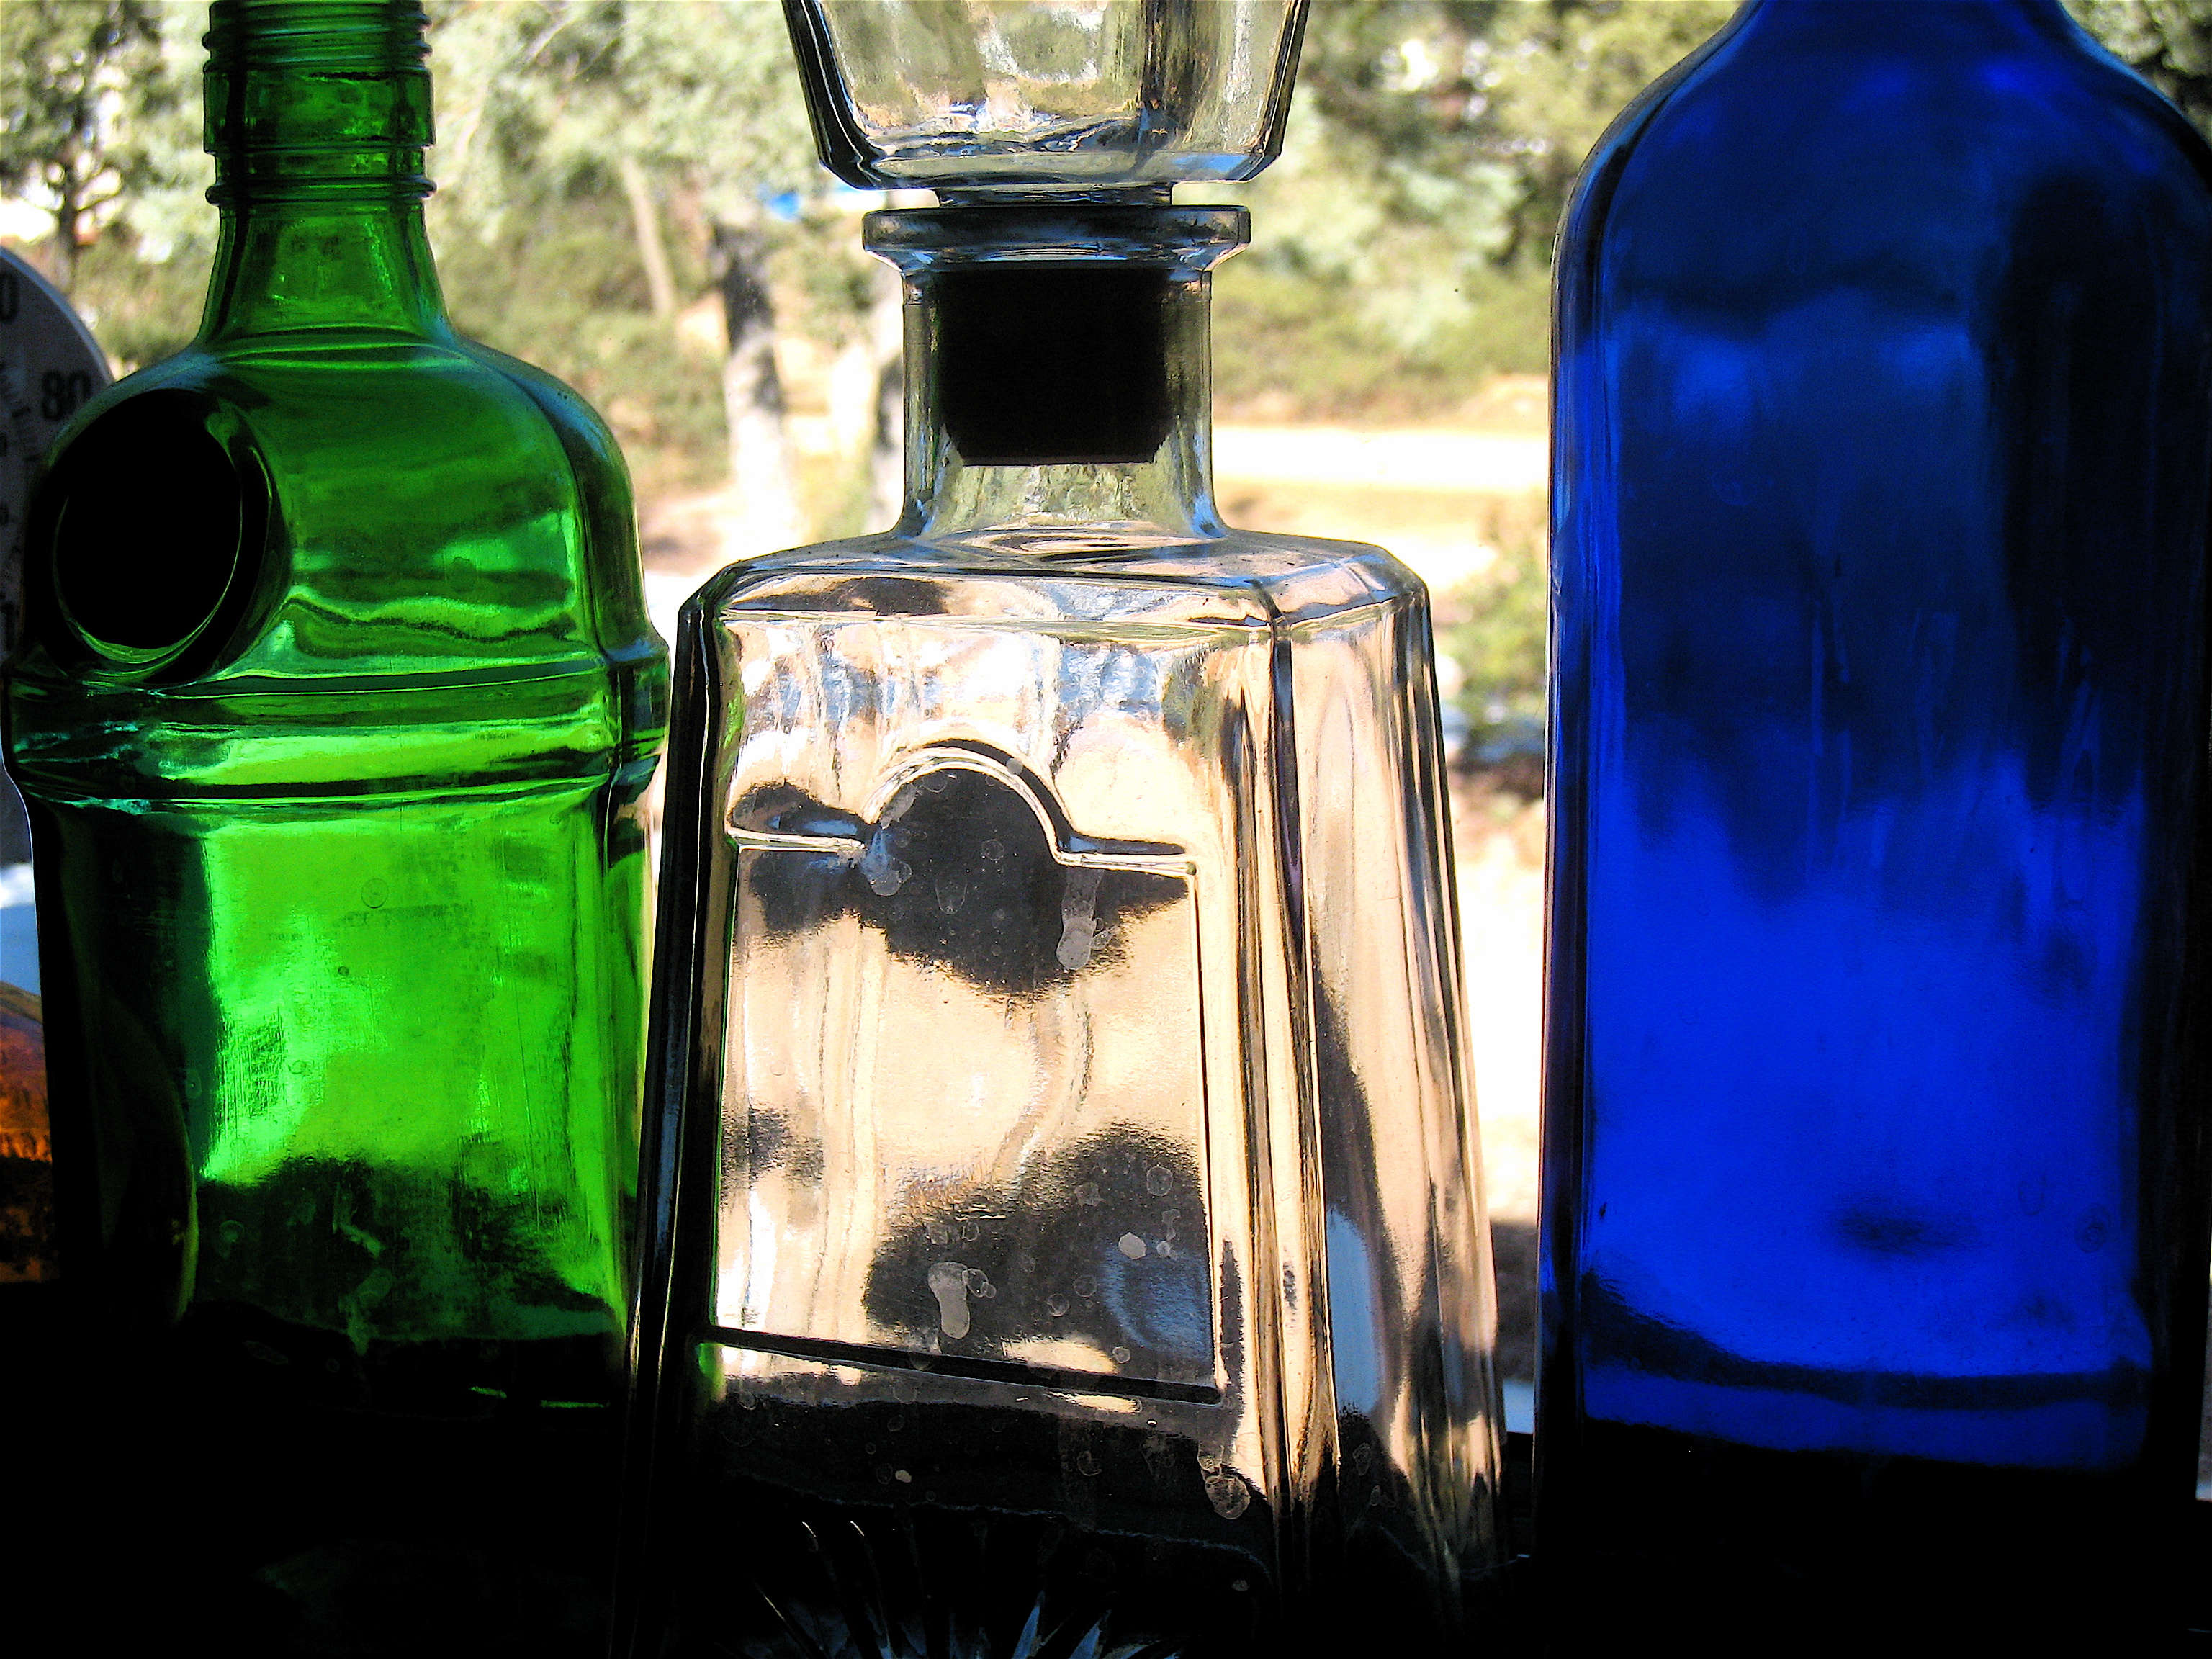
glass, color, drink, bottle, blue, alcohol, wine bottle, glass bottle, bottles, liqueur, colored, distilled beverage, drinkware